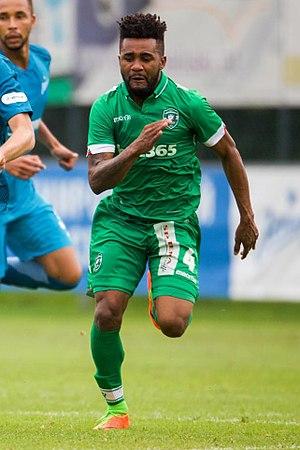
Neuciano de Jesus Gusmão, plus couramment appelé Cicinho, est un footballeur brésilien né le 26 décembre 1988 à Belém. Il évolue au poste d'arrière latéral au sein du club bulgare du Ludogorets Razgrad.